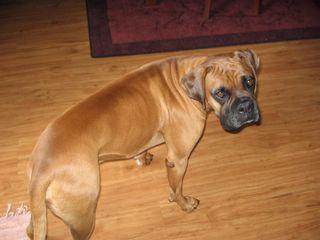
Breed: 225-n000082-boxer